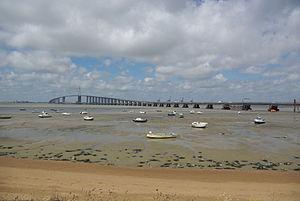
Port de Mindin